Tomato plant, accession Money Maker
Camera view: vertical (180 deg); turntable rotation: 300 degrees
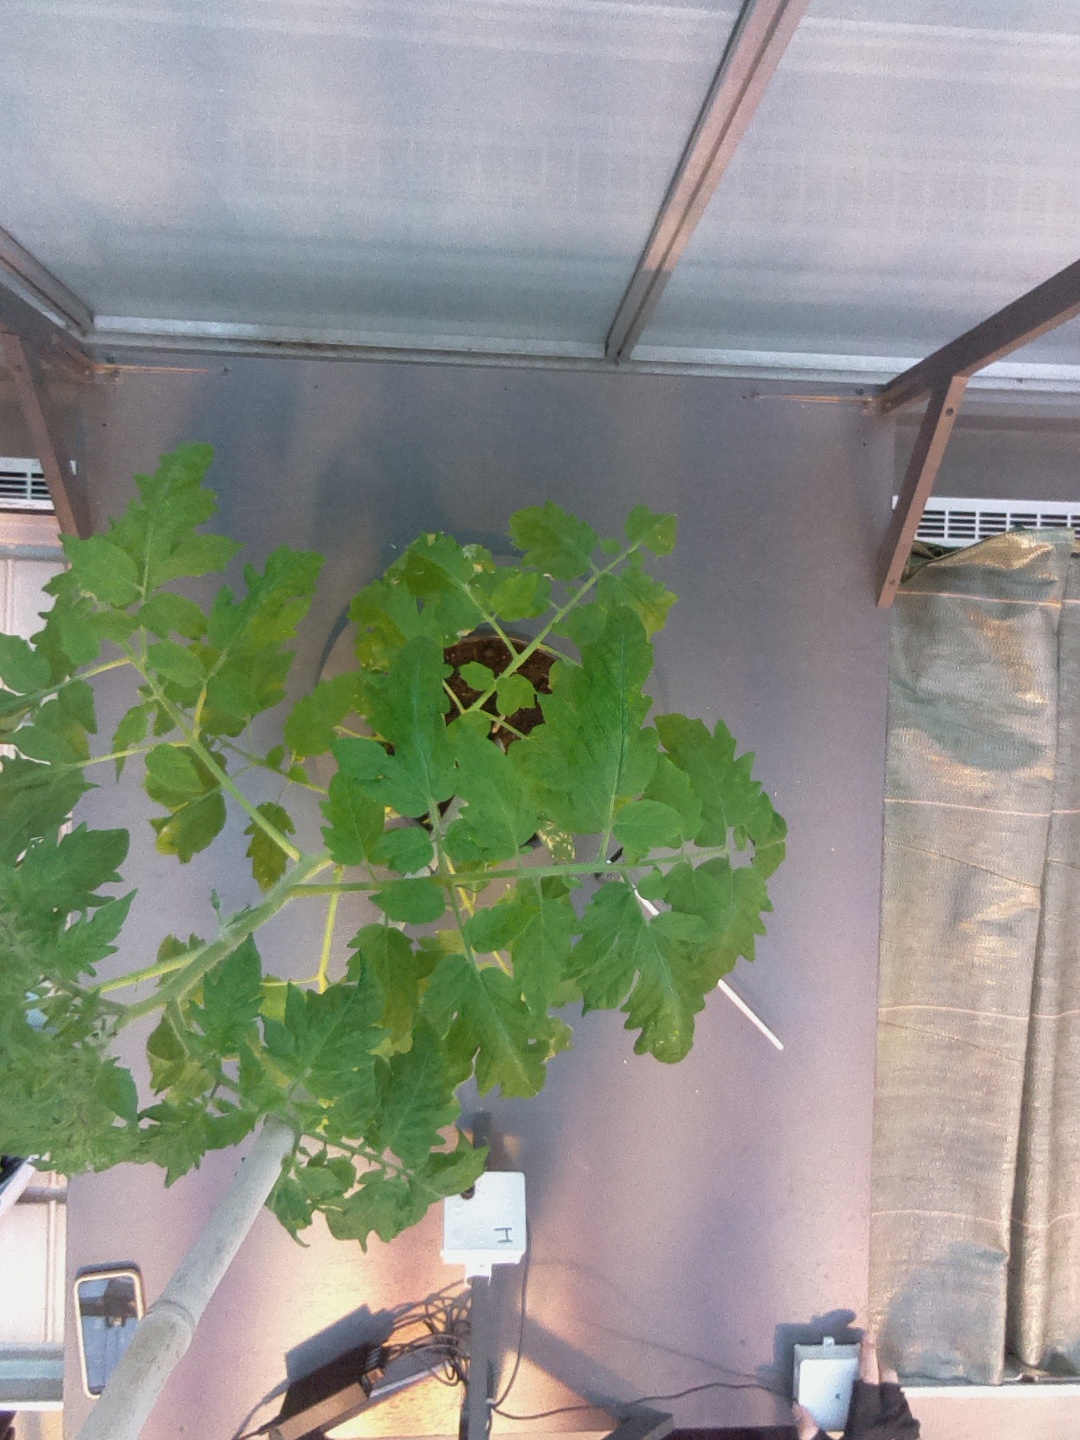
BBCH growth stage 60: First flowers open